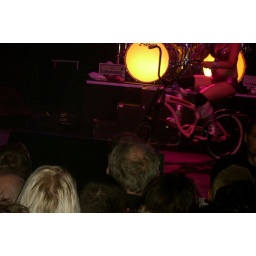
A Balding Head / A girl in a cat suit on a bike. We all explode.